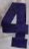
Number: 4